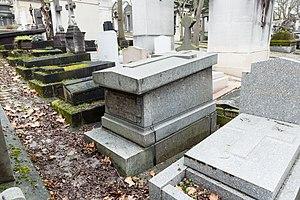
Sépulture d'Adolophe Bertron (1805-1887), négoociant qui se présenta à toutes les élections entre 1848 et 1885 sous l'étiquette de candidat humain. En 1877, il est élu au conseil municipal de Sceaux.
Adolphe Bertron est un commerçant, philanthrope, et homme politique français, souvent considéré comme utopiste, « folklorique », sinon même mentalement dérangé. « Candidat humain » à un grand nombre d’élections présidentielles, législatives et sénatoriales, il se serait même proposé comme roi du Mexique. Précurseur du féminisme, il proposait que le Sénat soit élu uniquement par les femmes. Il s'est, entre autres, érigé en ennemi de la guerre, de la peine de mort et du clergé et était partisan de la création d'un gouvernement mondial sous sa direction. Élu conseiller municipal à Sceaux, il y a mis en œuvre des politiques originales.